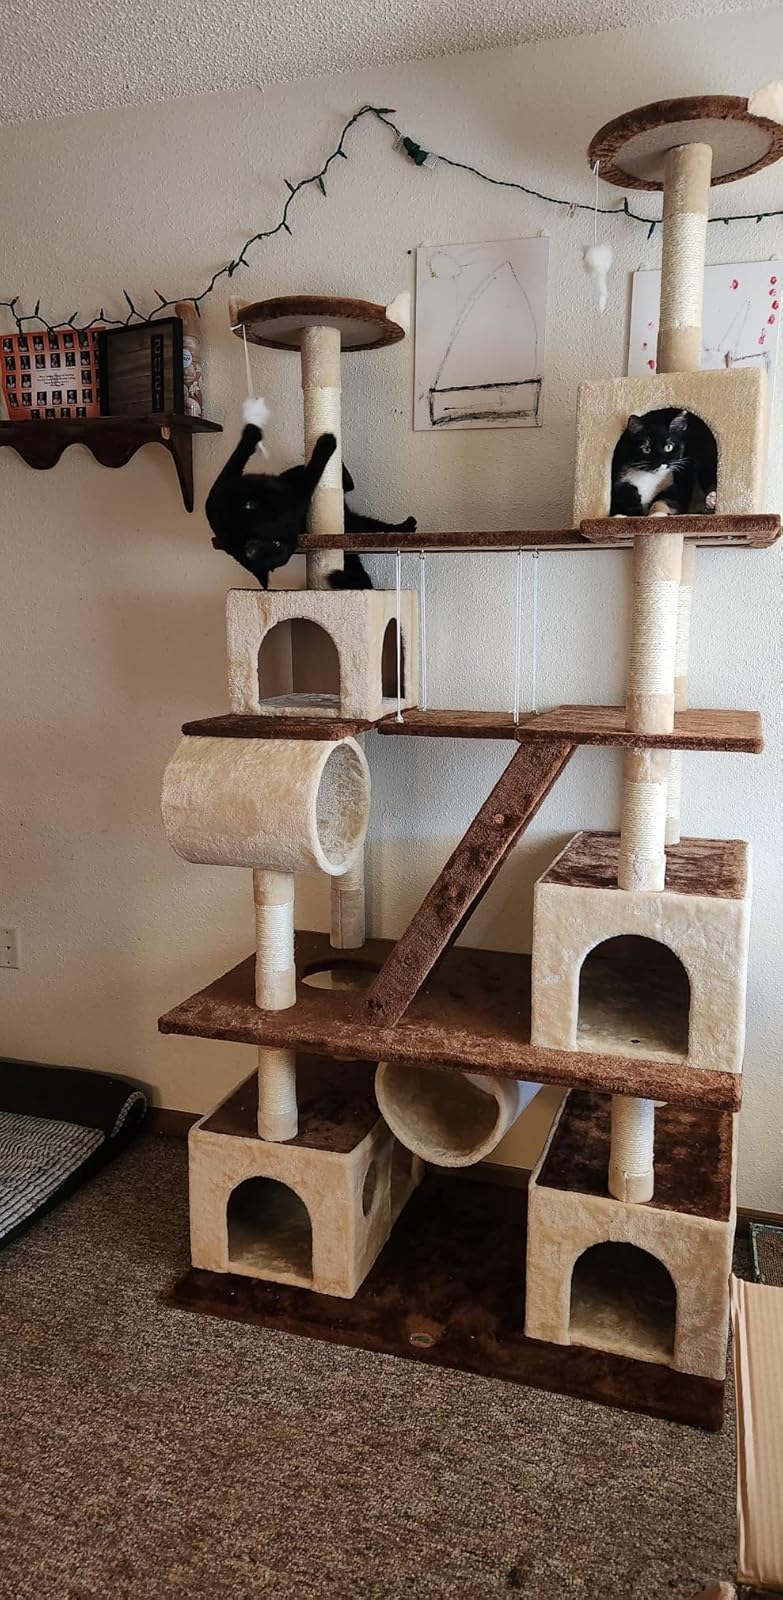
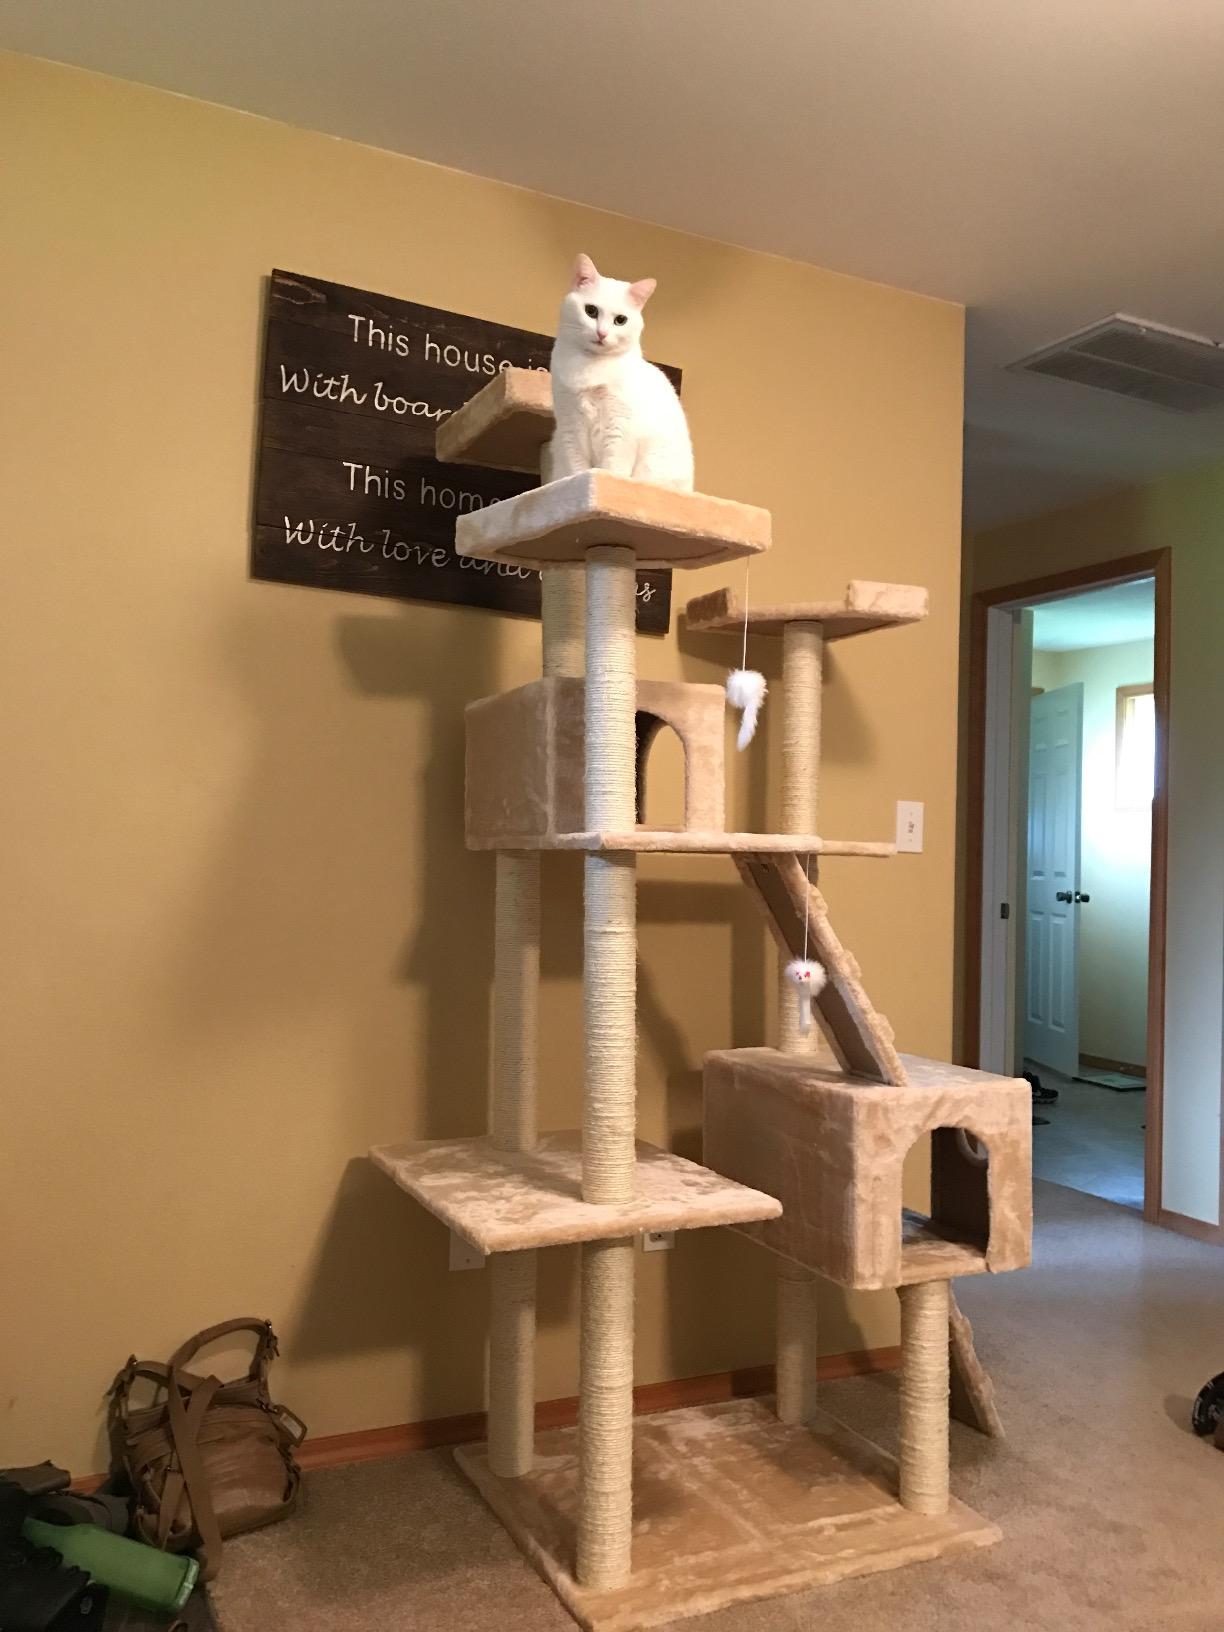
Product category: items_cat tree
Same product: no